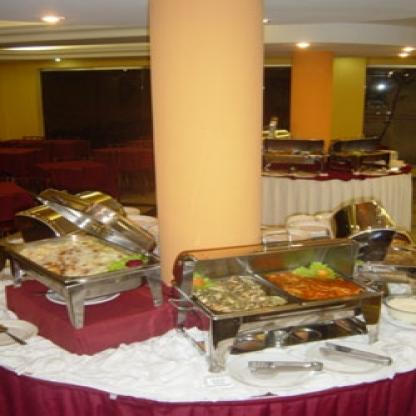
Scene: Indoor